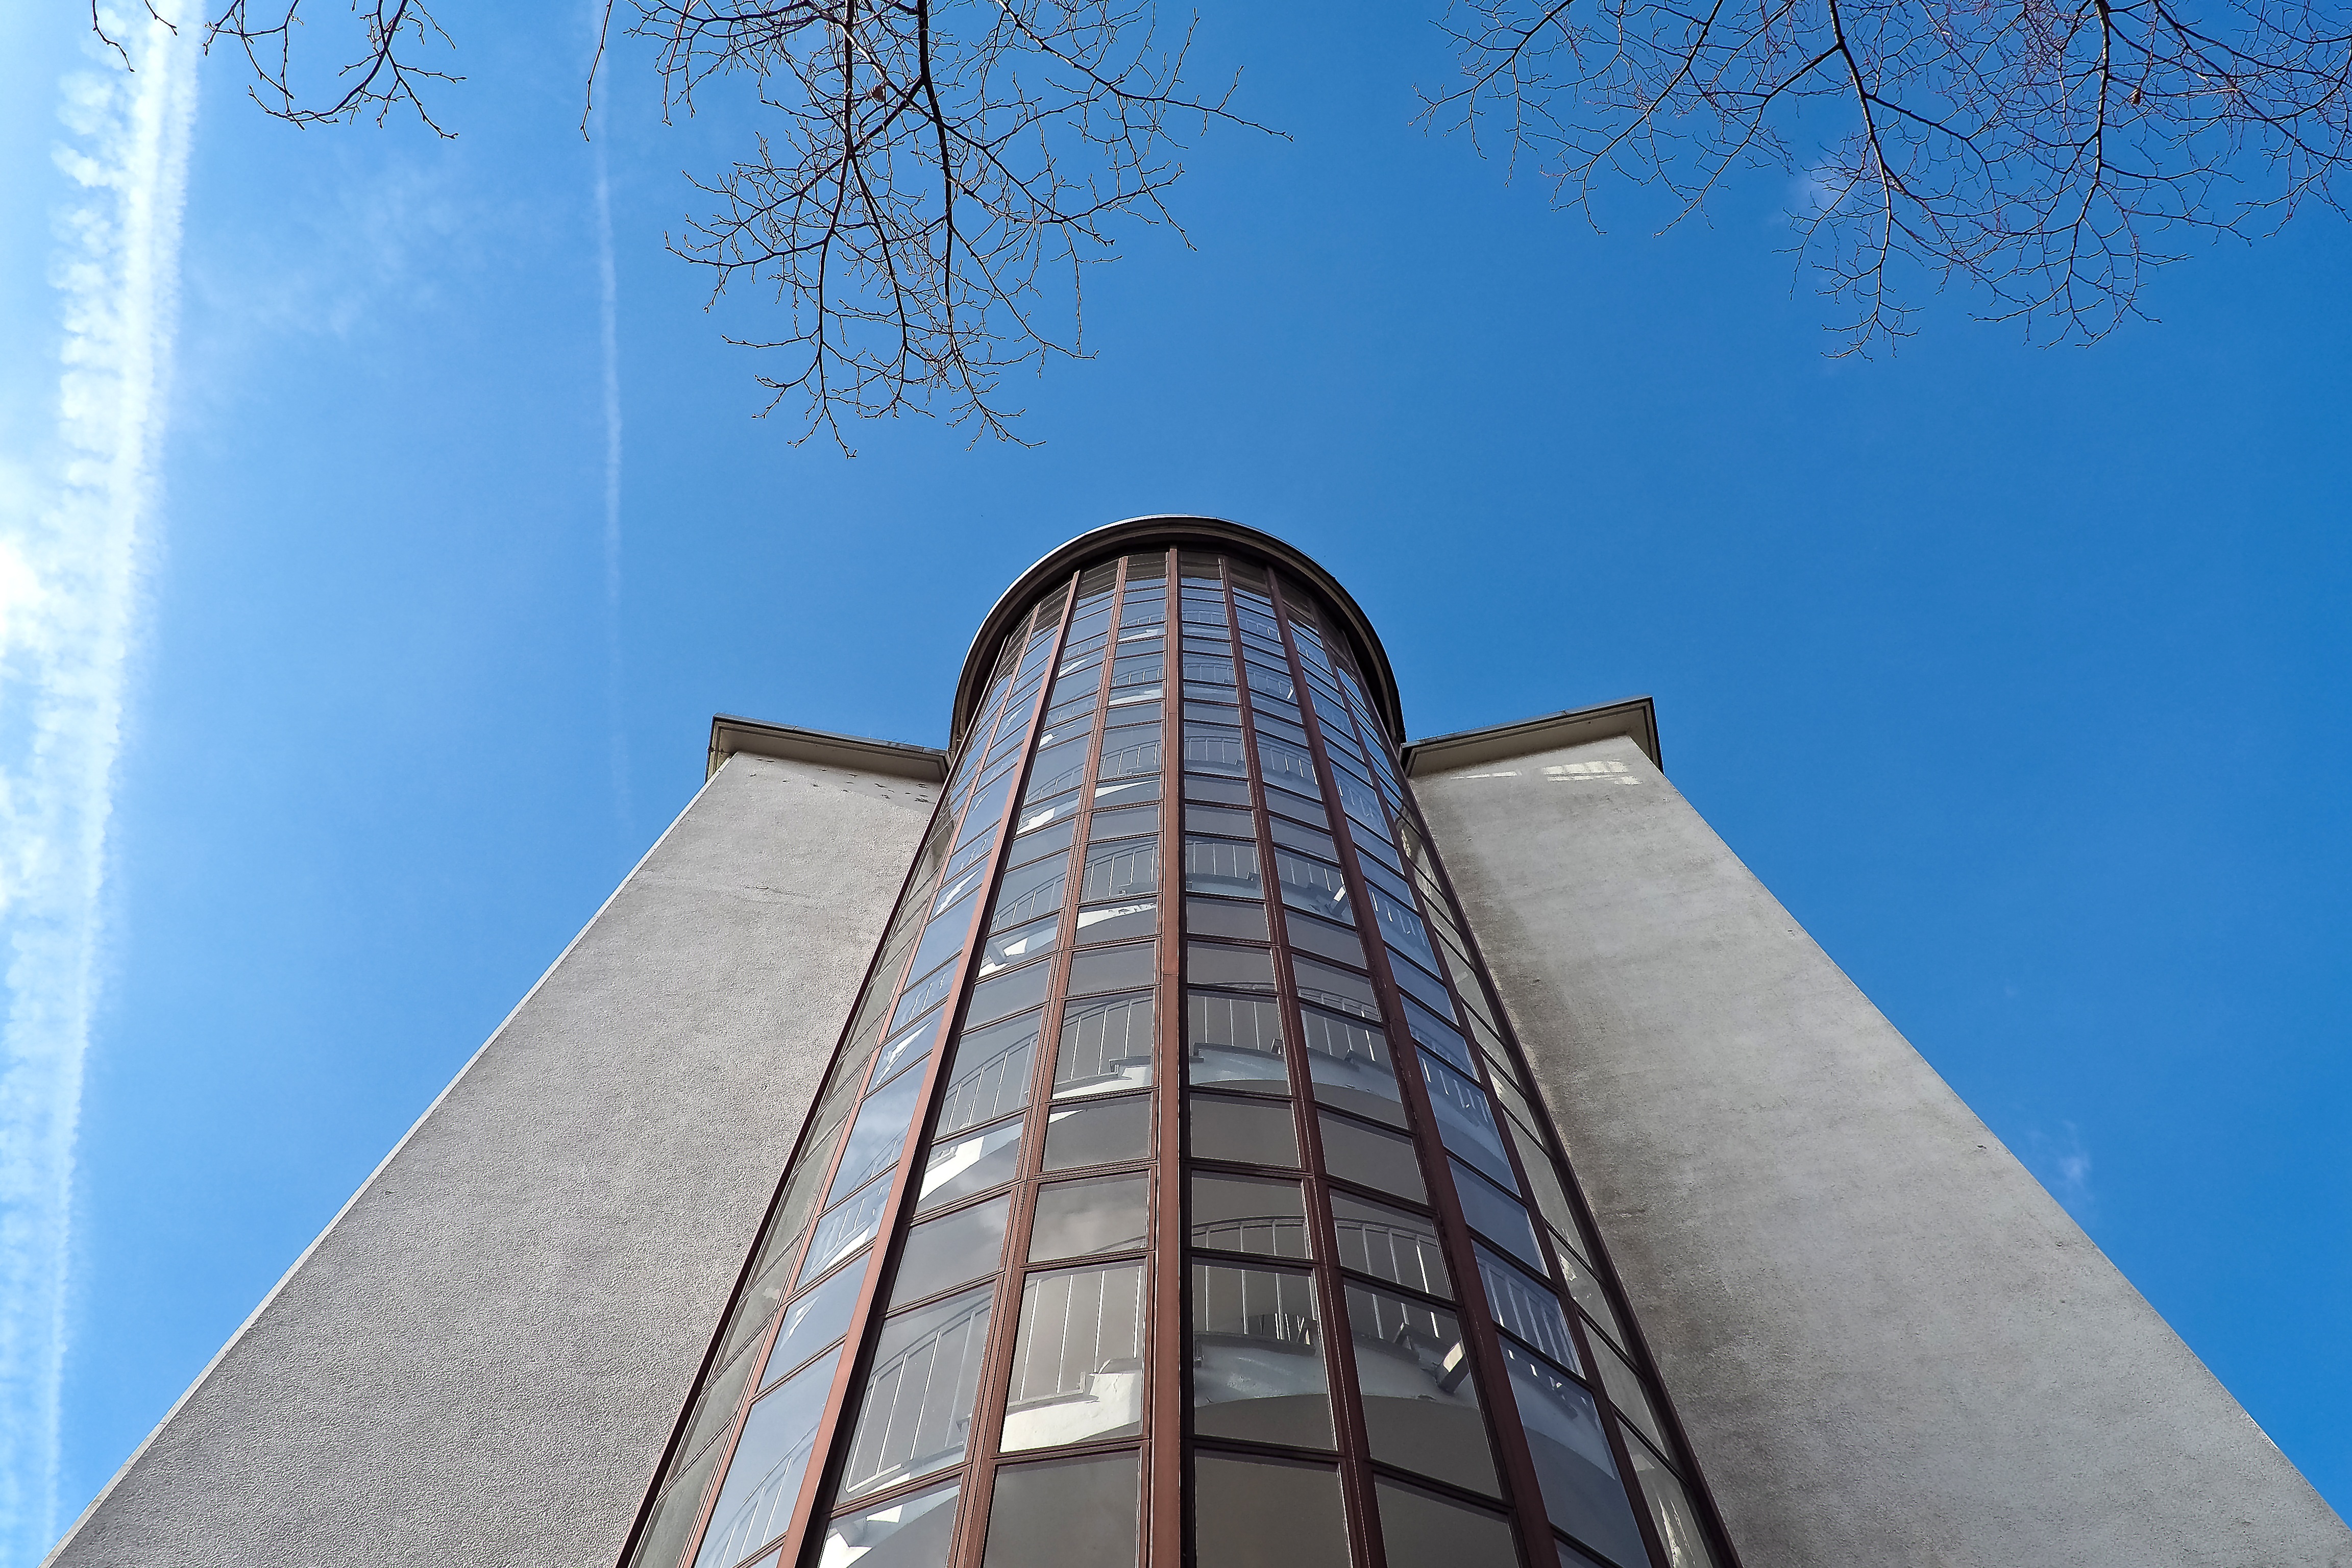
architecture, structure, sky, sunlight, window, glass, perspective, building, city, home, skyscraper, urban, staircase, downtown, reflection, high, tower, office, landmark, facade, blue, office building, tower block, modern architecture, clouds, modern building, stairs, upward, low angle shot, hauswand, housewife, dusseldorf, high building, urban area